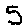
Label: 5